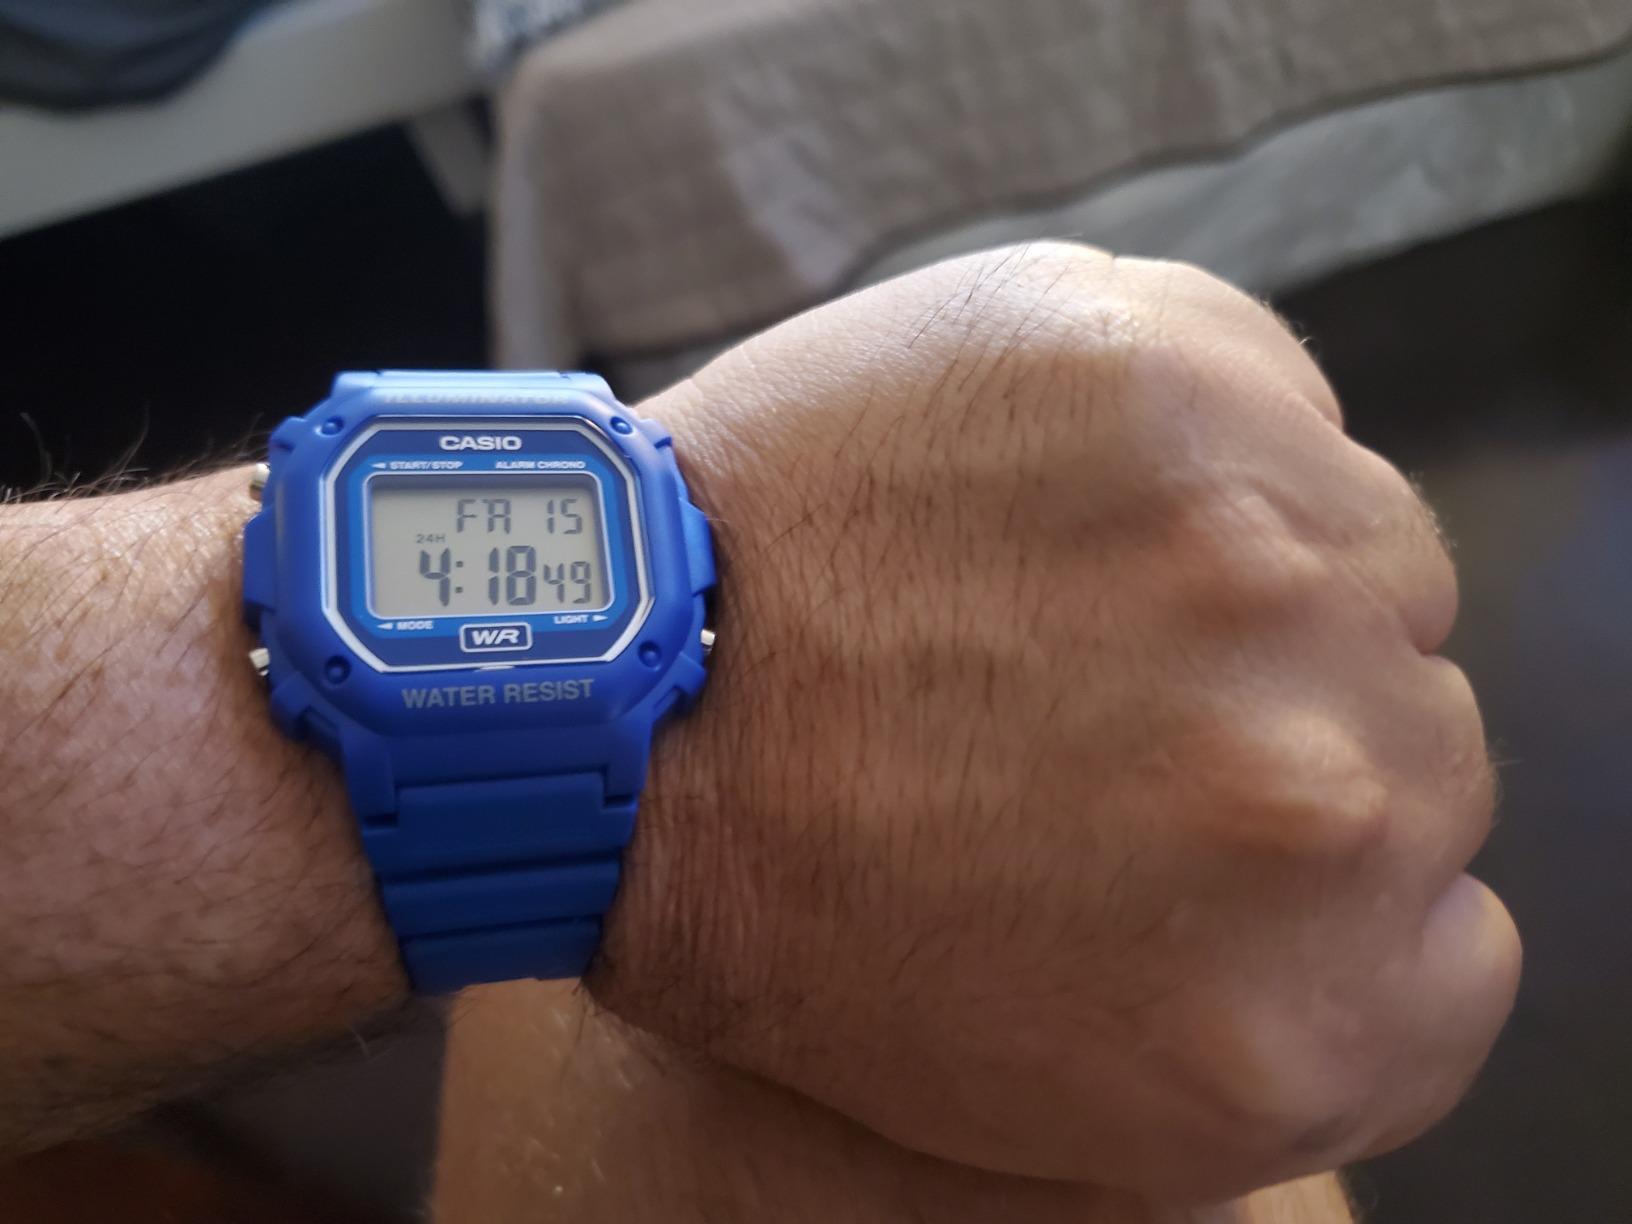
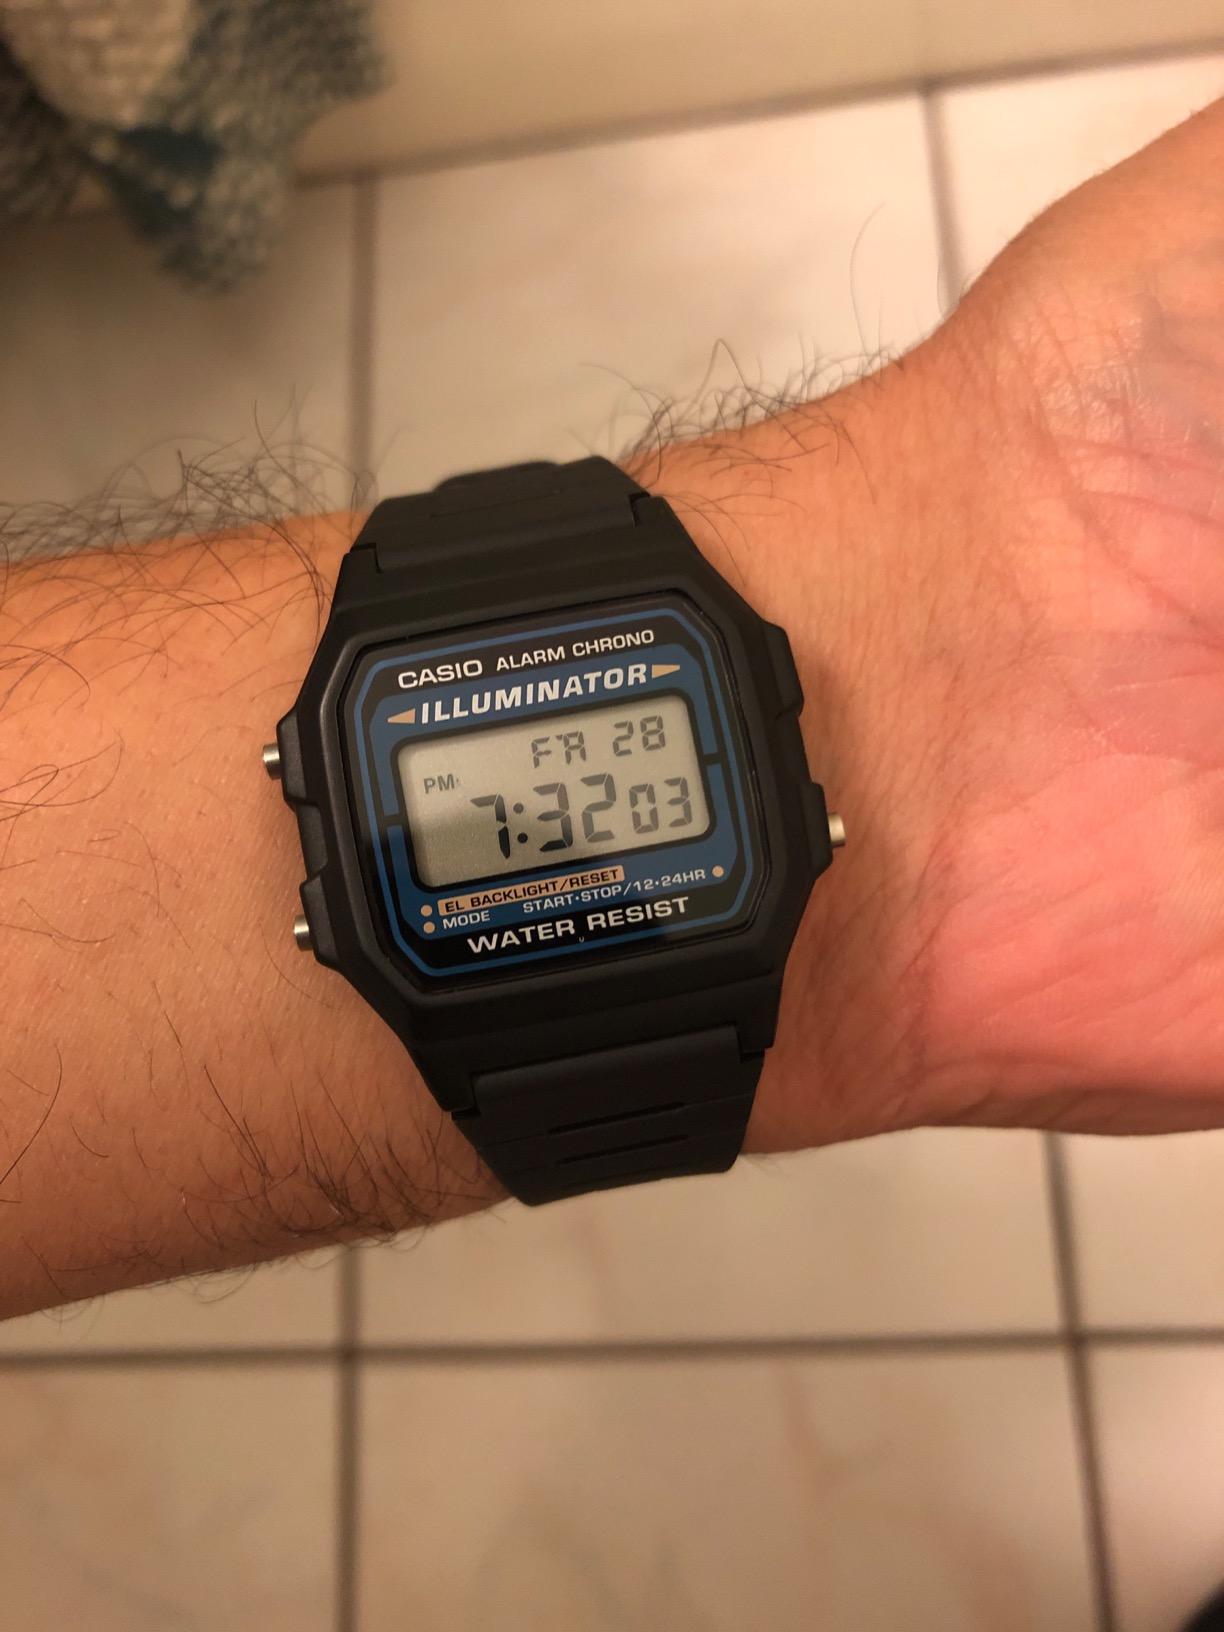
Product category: accessories_watch
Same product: no